Blackstrap Provincial Park

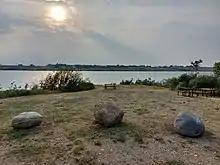
Fisherman's Point, amenities include fishing, picnicking, and hiking / biking as both hiking and biking trails start there.

There are multiple picnicking sites throughout the provincial park. Near the main beach, there's Aspen Grove Picnic Area, Lakeview Picnic Area, and Mountain View Picnic Area. Farther down the lake by the boat launches, there's Lakeside Picnic Area. Other areas of the park are also set up for picnicking, such as at Fisherman's Point and Kevin Misfeldt Campground.